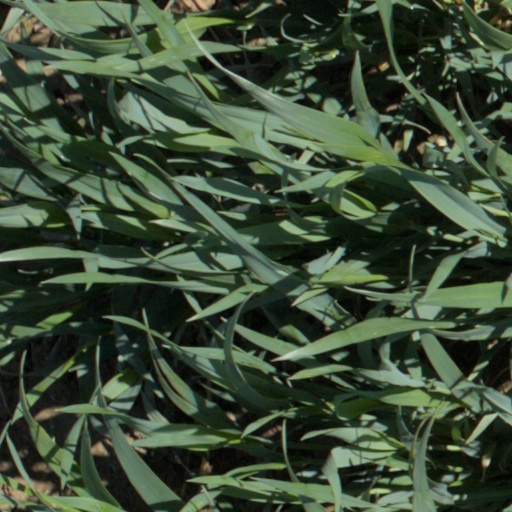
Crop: wheat